Châtelat

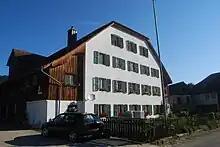
A house in Châtelat village

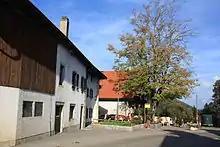
Farm houses in Fornet-Dessous.

Châtelat had a population (as of 2013) of 105. , 2.7% of the population are resident foreign nationals. Over the last 10 years (2001-2011) the population has changed at a rate of 0%. Migration accounted for -3.6%, while births and deaths accounted for 0%.